Far-right politics in Croatia

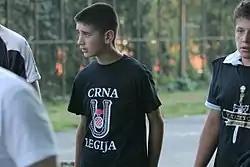
Young boy wearing a shirt with a Black Legion, Ustaše Militia sign at the Thompson concert

The conflation of modern and obsolete nationalist themes sometimes produces bizarre inconsistencies, as shown at picture on the right: at the time when the ICTY wanted Croatian general Janko Bobetko, the right-wing part of the public was adamant in its demands to prevent that, and some extremist painted graffiti saying so, together with neo-fascist symbols. At the same time, Bobetko was quite clearly not a neo-fascist himself, because his family was killed by the Ustaše, and he fought against them.